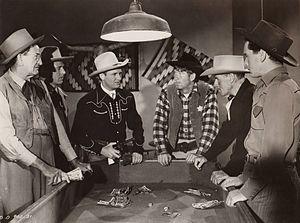
Robert Shayne est un acteur américain, né Robert Shaen Dawe le 4 octobre 1900 à Yonkers, mort le 29 novembre 1992 à Los Angeles — Quartier de Woodland Hills.